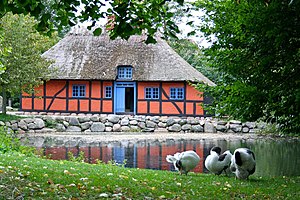
Smedje fra Ørbæk, Fyn (Frilandsmuseet)
Smedjen lå tæt ved gadekæret, en fordel ved eventuel brand
Smedjen fra Ørbæk er en smedje der havde hjemsted i Ørbæk ved Nyborg på Fyn før den blev ehvervet af Frilandsmuseet i 1934 og åbnet dér i 1936.